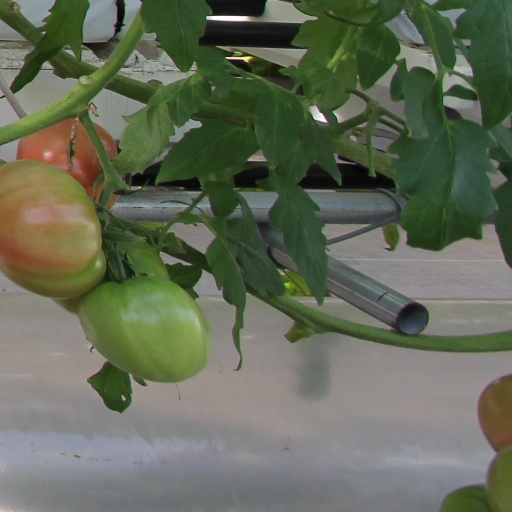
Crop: tomato